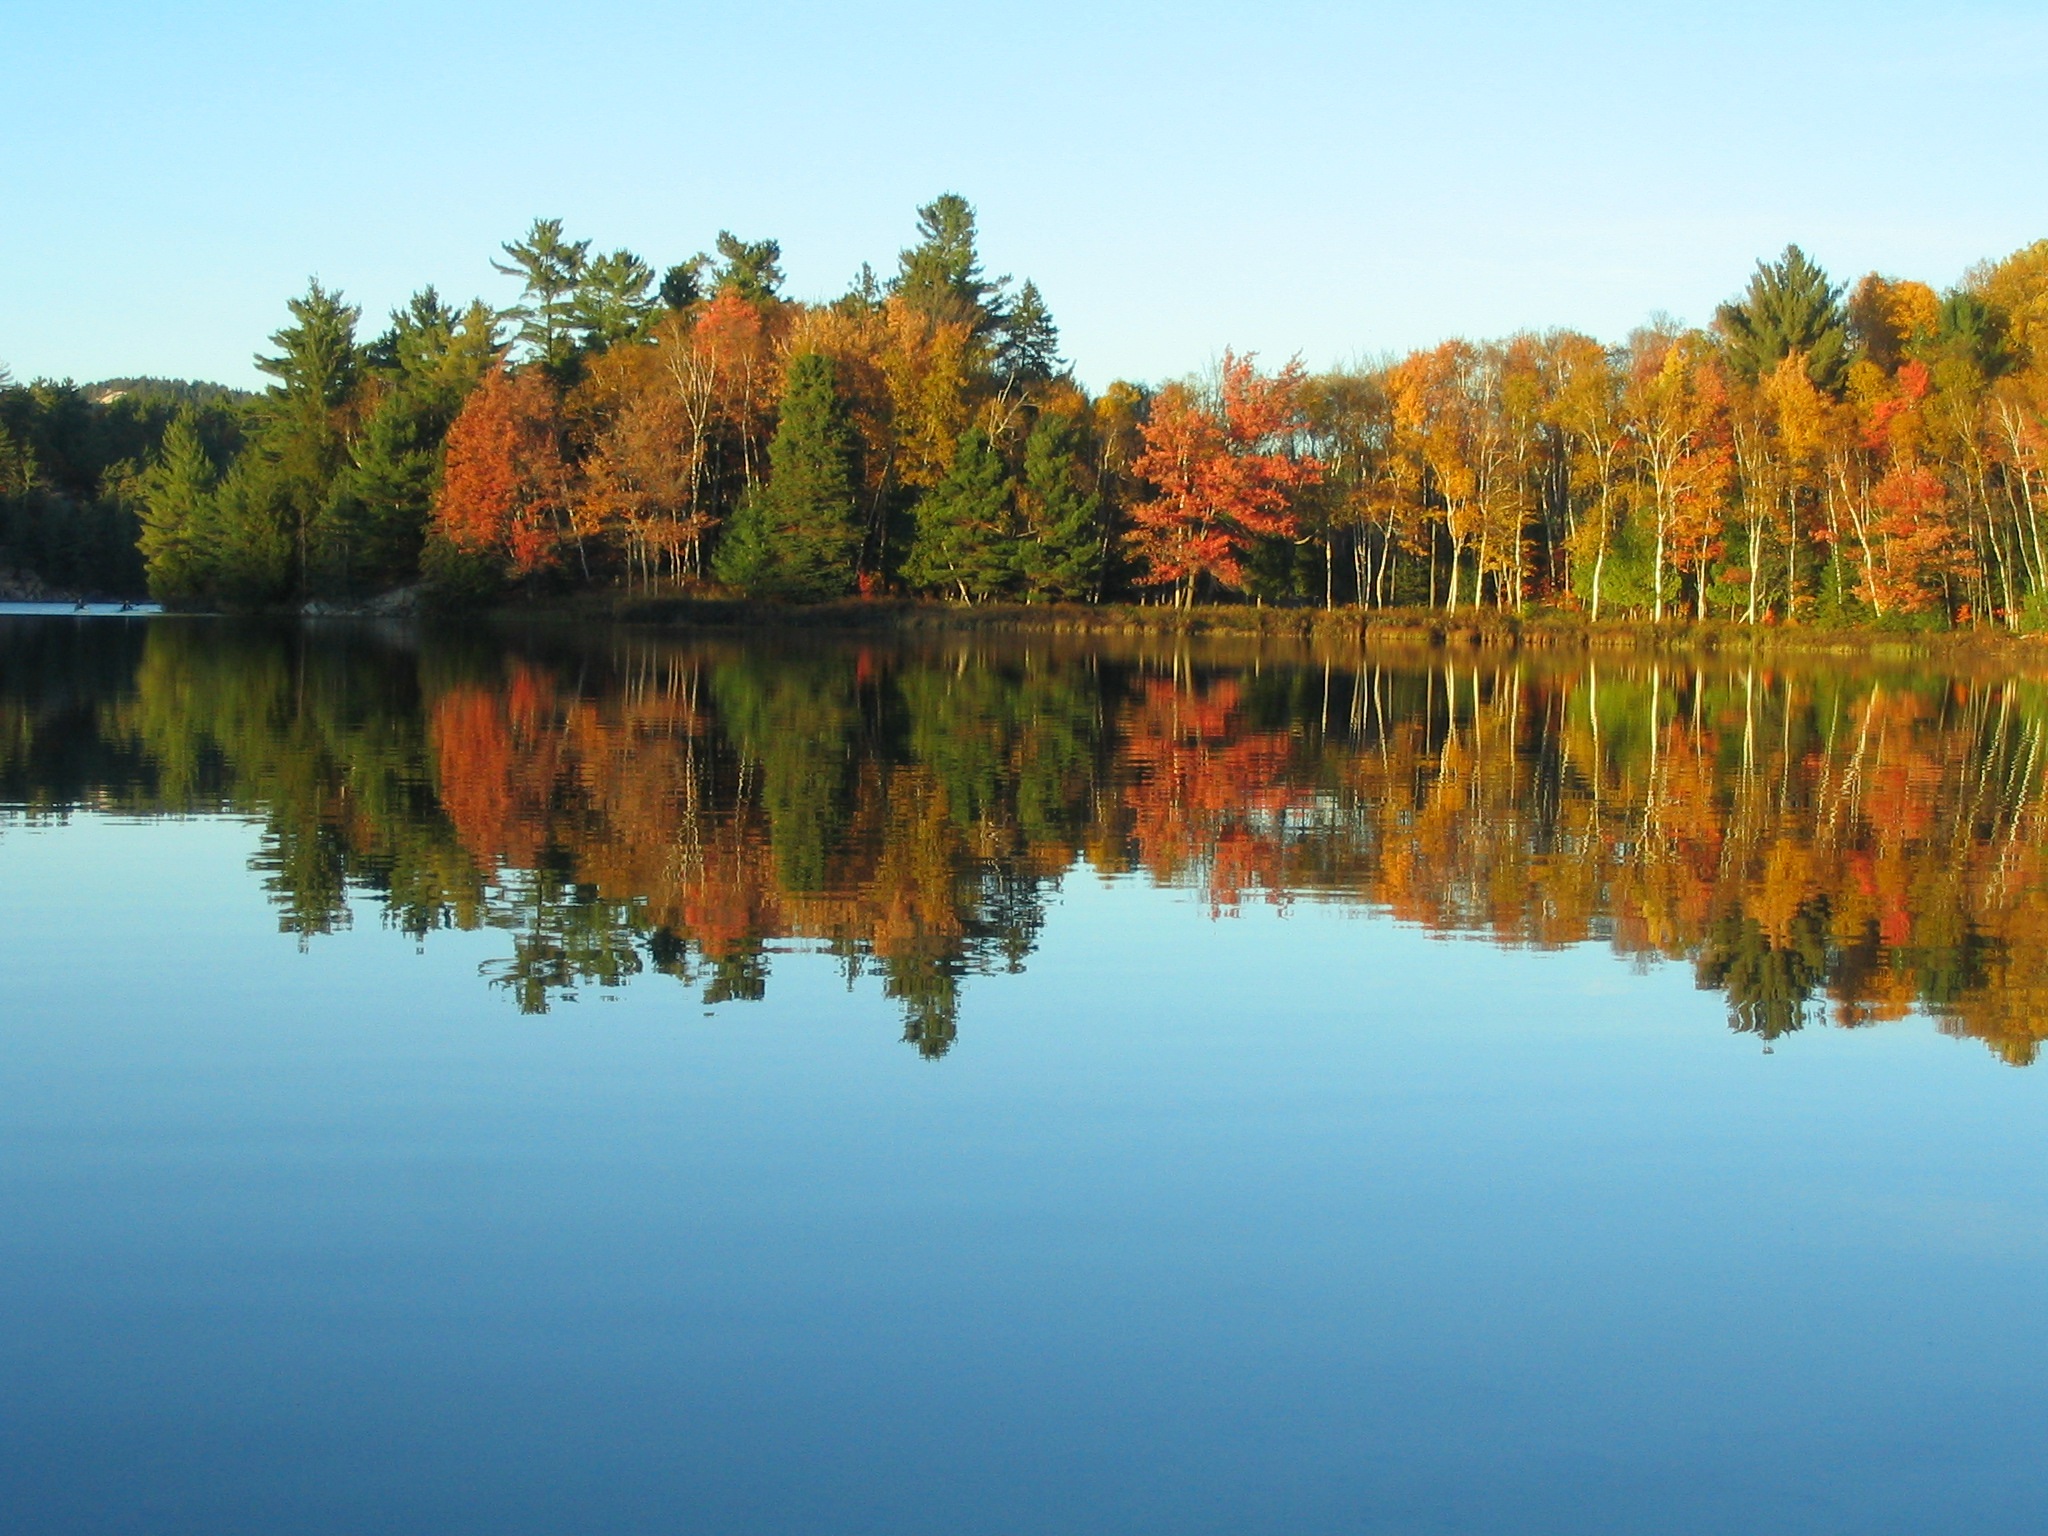
tree, nature, forest, wilderness, leaf, fall, lake, pond, foliage, reflection, autumn, season, canada, colours, ontario, loch, ecosystem, killarney